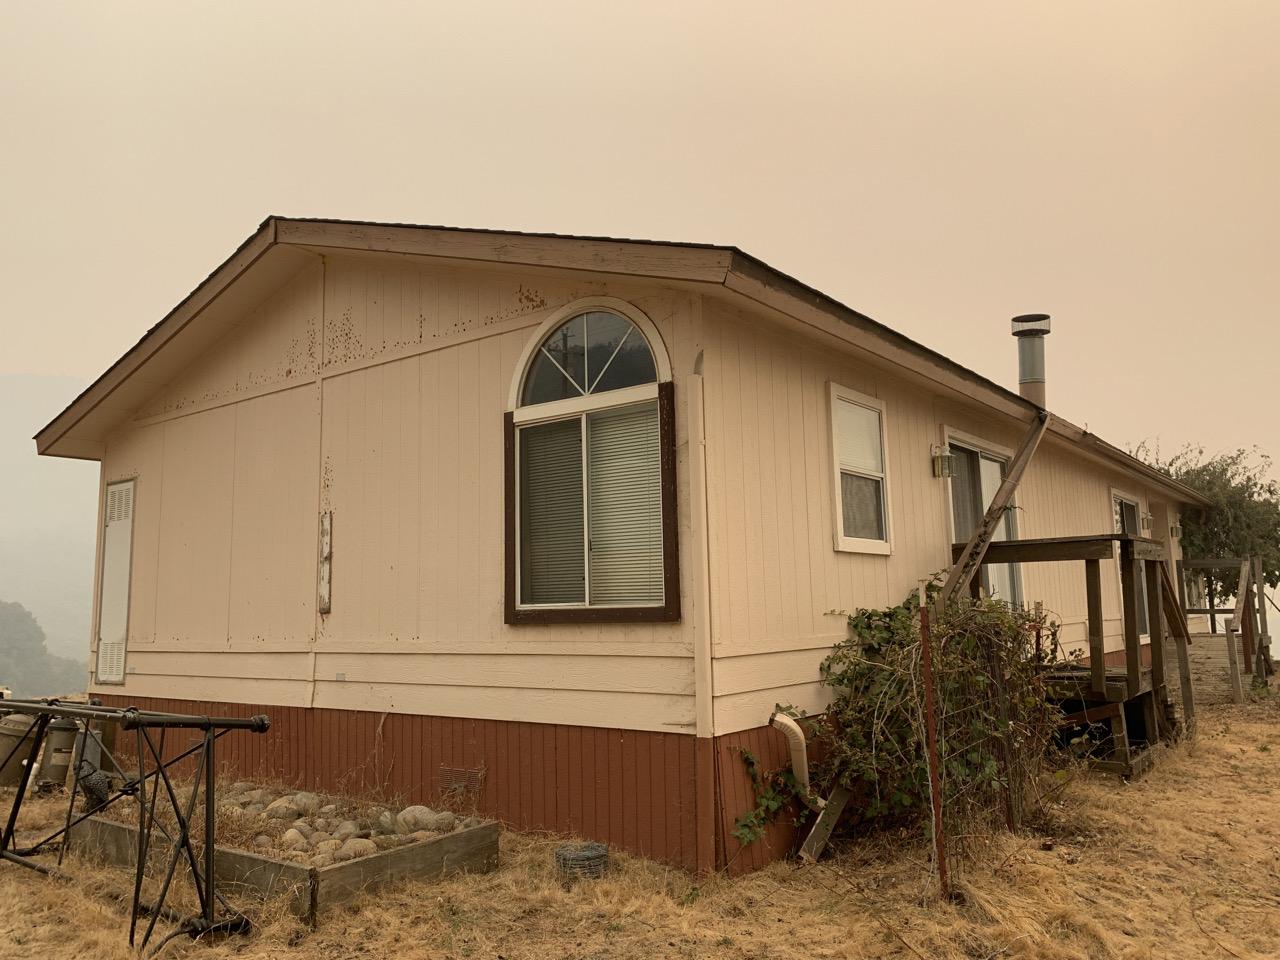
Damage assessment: no_damage